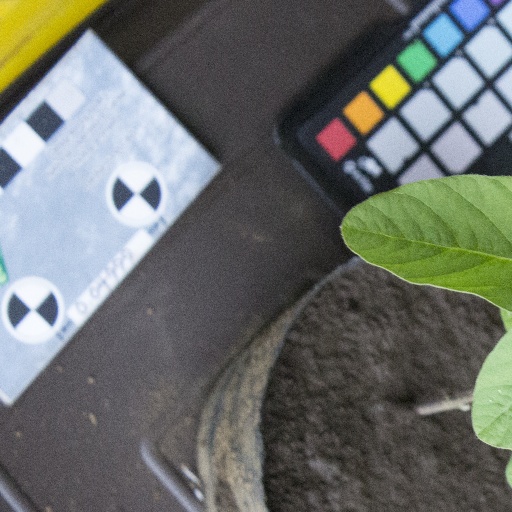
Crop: soybean